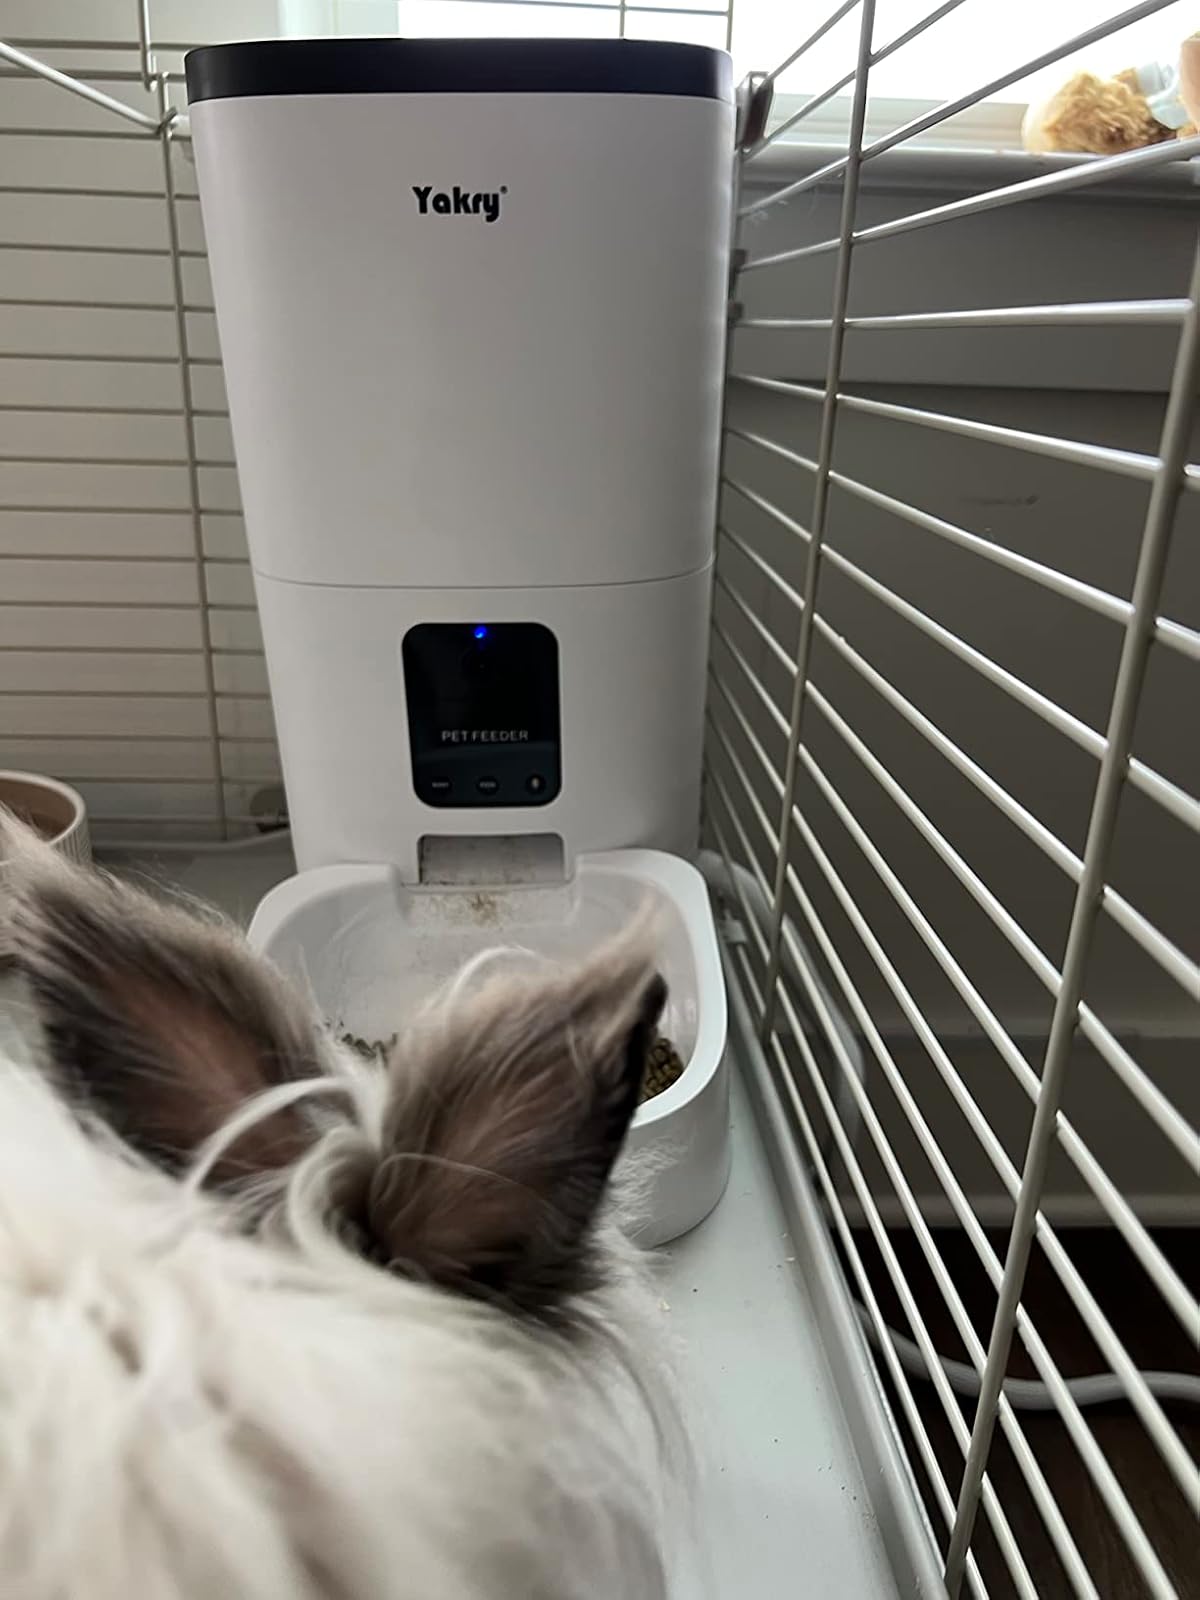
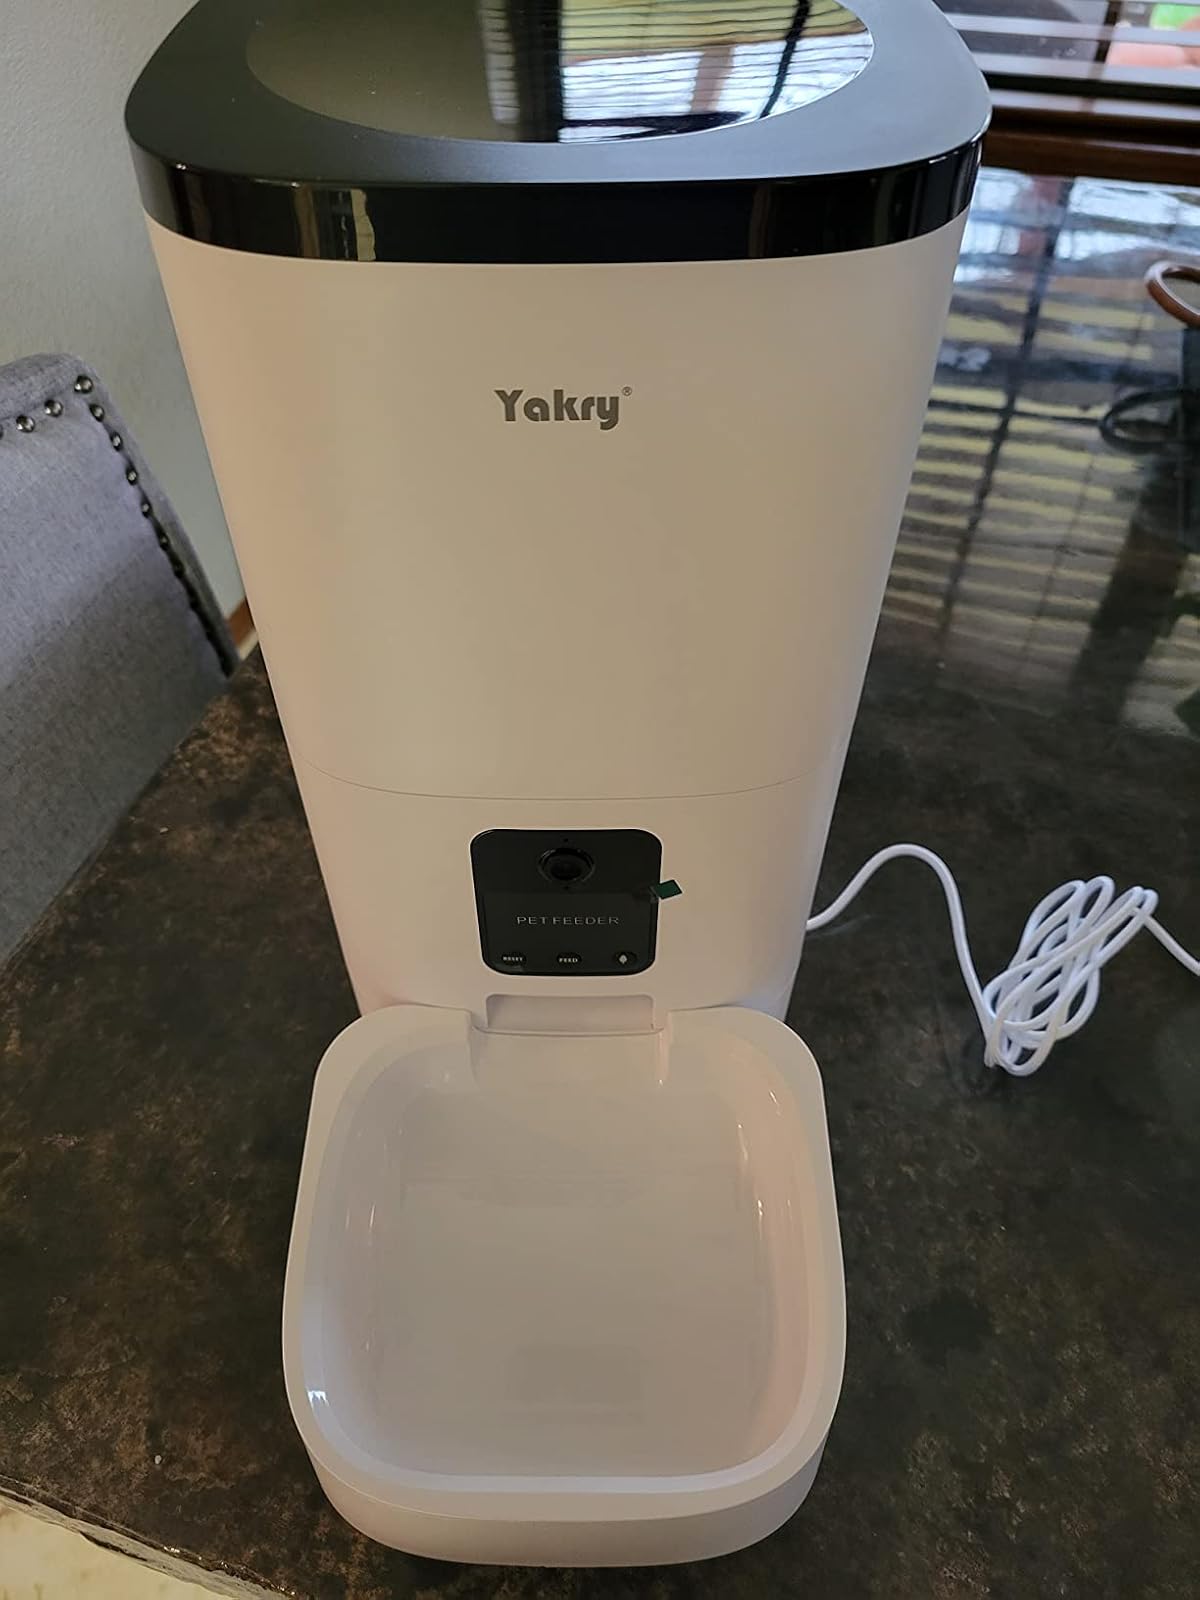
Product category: items_feeder
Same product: yes